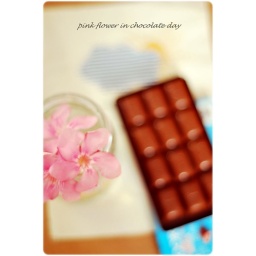
pink flower in chocolate day